The Wilderness (Catonsville, Maryland)

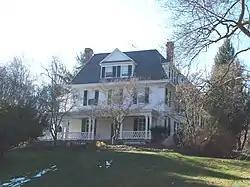
The Wilderness, Catonsville MD, December 2009

The Wilderness is a historic home located near Catonsville, Baltimore County, Maryland. It is a large stone and frame house located in a wooded setting west of Catonsville. The original home was built about 1800, and it attained its current appearance following a major expansion in 1899–1900, when it was a summer residence of Francis Cumberland Dugan II (1830-1914). It features multiple roof and dormer shapes and a wraparound porch reminiscent of the Queen Anne style. The third story is located within a tall mansard roof. Also on the property are a stone springhouse / smokehouse, a summer kitchen, log tenant house, and a large frame barn.